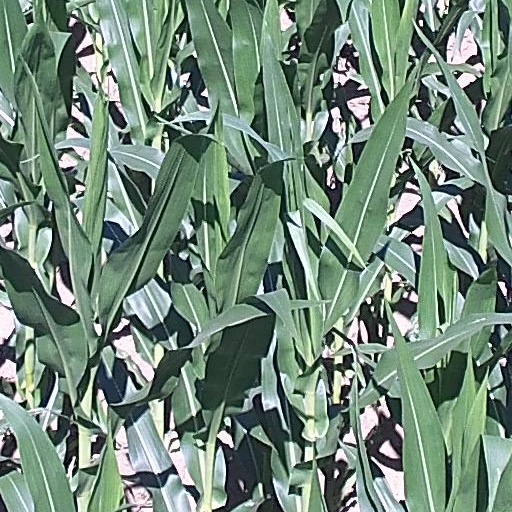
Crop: maize; corn